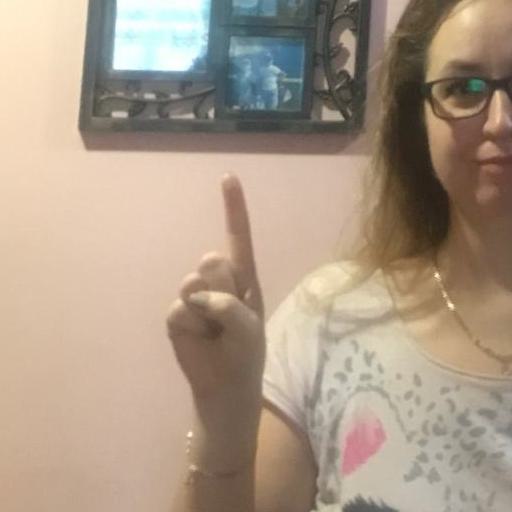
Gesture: one